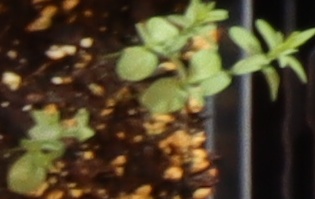
Label: Flax